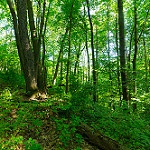
Label: forest